Hungry Music

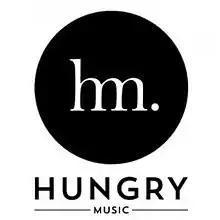
Hungry Music official logo

Hungry Music is a French electronic music label created in 2013 in Aix-en-Provence, France It consists of five artists: Worakls, N’to, Joachim Pastor, Stereoclip, and most recent addition, Joris Delacroix. Its musical genre is a mix of techno and acoustic.